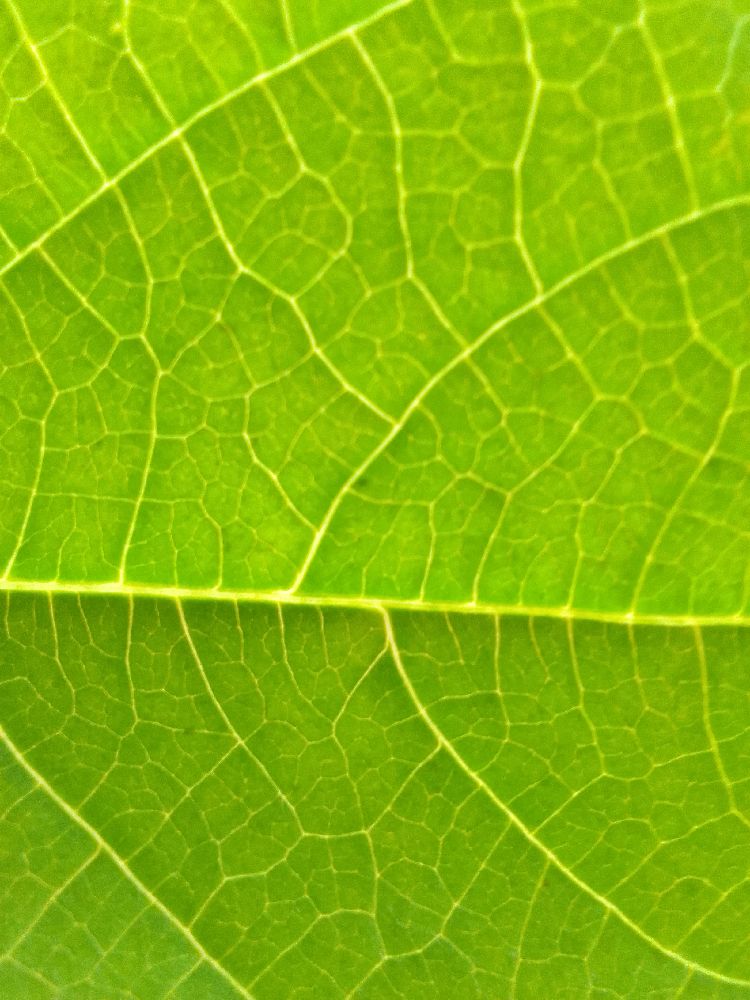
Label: healthy